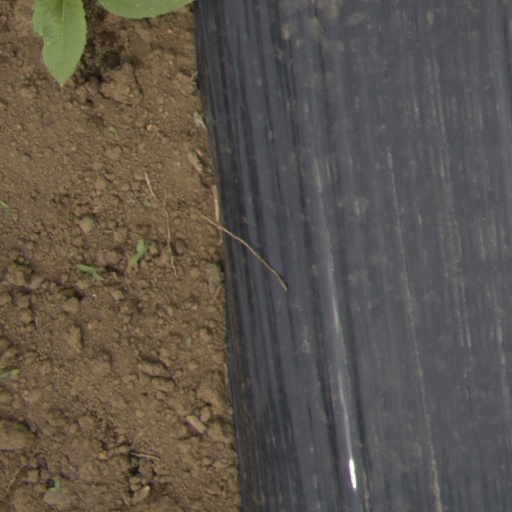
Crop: Jerusalem artichoke